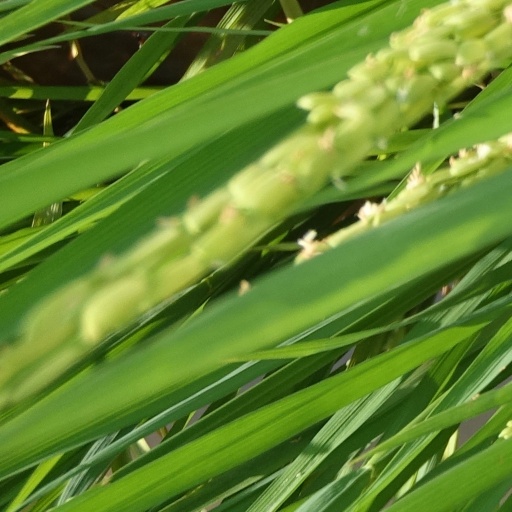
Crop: rice